Immigration to Portugal

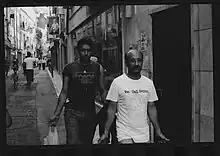
Street scene in Mouraria

The NHR, a scheme offering a flat tax and protection from double taxation for specific categories of people relocating to Portugal, underwent significant changes in 2020. This adjustment was prompted by an influx of pensioners, particularly from Nordic countries, who moved to Portugal to take advantage of a fiscal regime that was superior to their home countries. The Portuguese government ended the 10-year tax incentive regime for non-permanent residents, including digital nomads in 2024. Prime Minister António Costa stated that the regime would persist for current beneficiaries. Costa argued that maintaining different tax levels for non-permanent residents would perpetuate fiscal injustice and inflate the real estate market. As of July 2023, 89,000 foreigners were benefiting from the non-permanent resident tax regime. The Golden Visa program, initiated in 2012, was terminated in October 2023 due to the Mais Habitação program. The decision to end the program, aimed at foreigners purchasing real estate, was driven by escalating housing prices. The law did not impact renewals but ended new permits. The Mais Habitação program, which faced opposition, but was approved in July, included measures such as rent caps and restrictions on property sales to non-residents, leading to public protests.